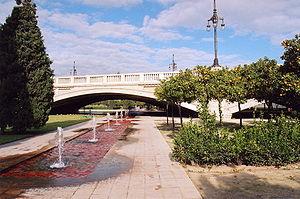
Les Jardins du Turia est un parc public de 110 hectares de la ville de Valence, en Espagne. Ils furent inaugurés en 1986 dans l'ancien lit du Turia, un fleuve qui traversait Valence avant 1957, date de la grande inondation de Valence qui entraîna son détournement au sud de l'agglomération. Ces jardins traversent ainsi toute la ville d'ouest en est. Il est l'un des plus visités de la ville et d'Espagne notamment grâce à la diversité des activités proposées. On peut y pratiquer un certain nombre de sports sur les différents terrains qui le composent, s'y promener ou encore visiter la Cité des arts et des sciences, symbole récent de la ville.